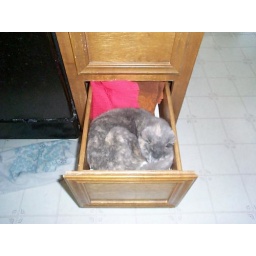
Mabel in the kitchen drawer